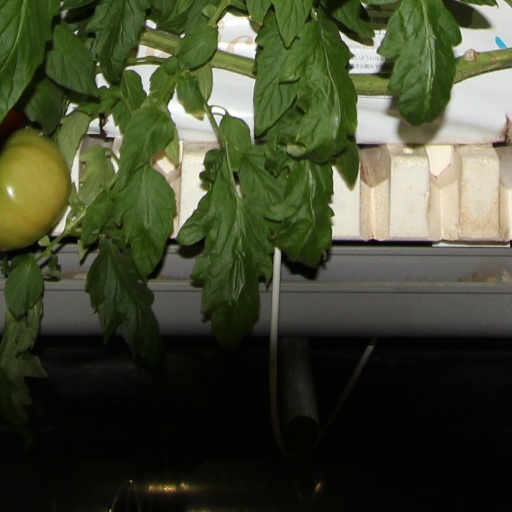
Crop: tomato